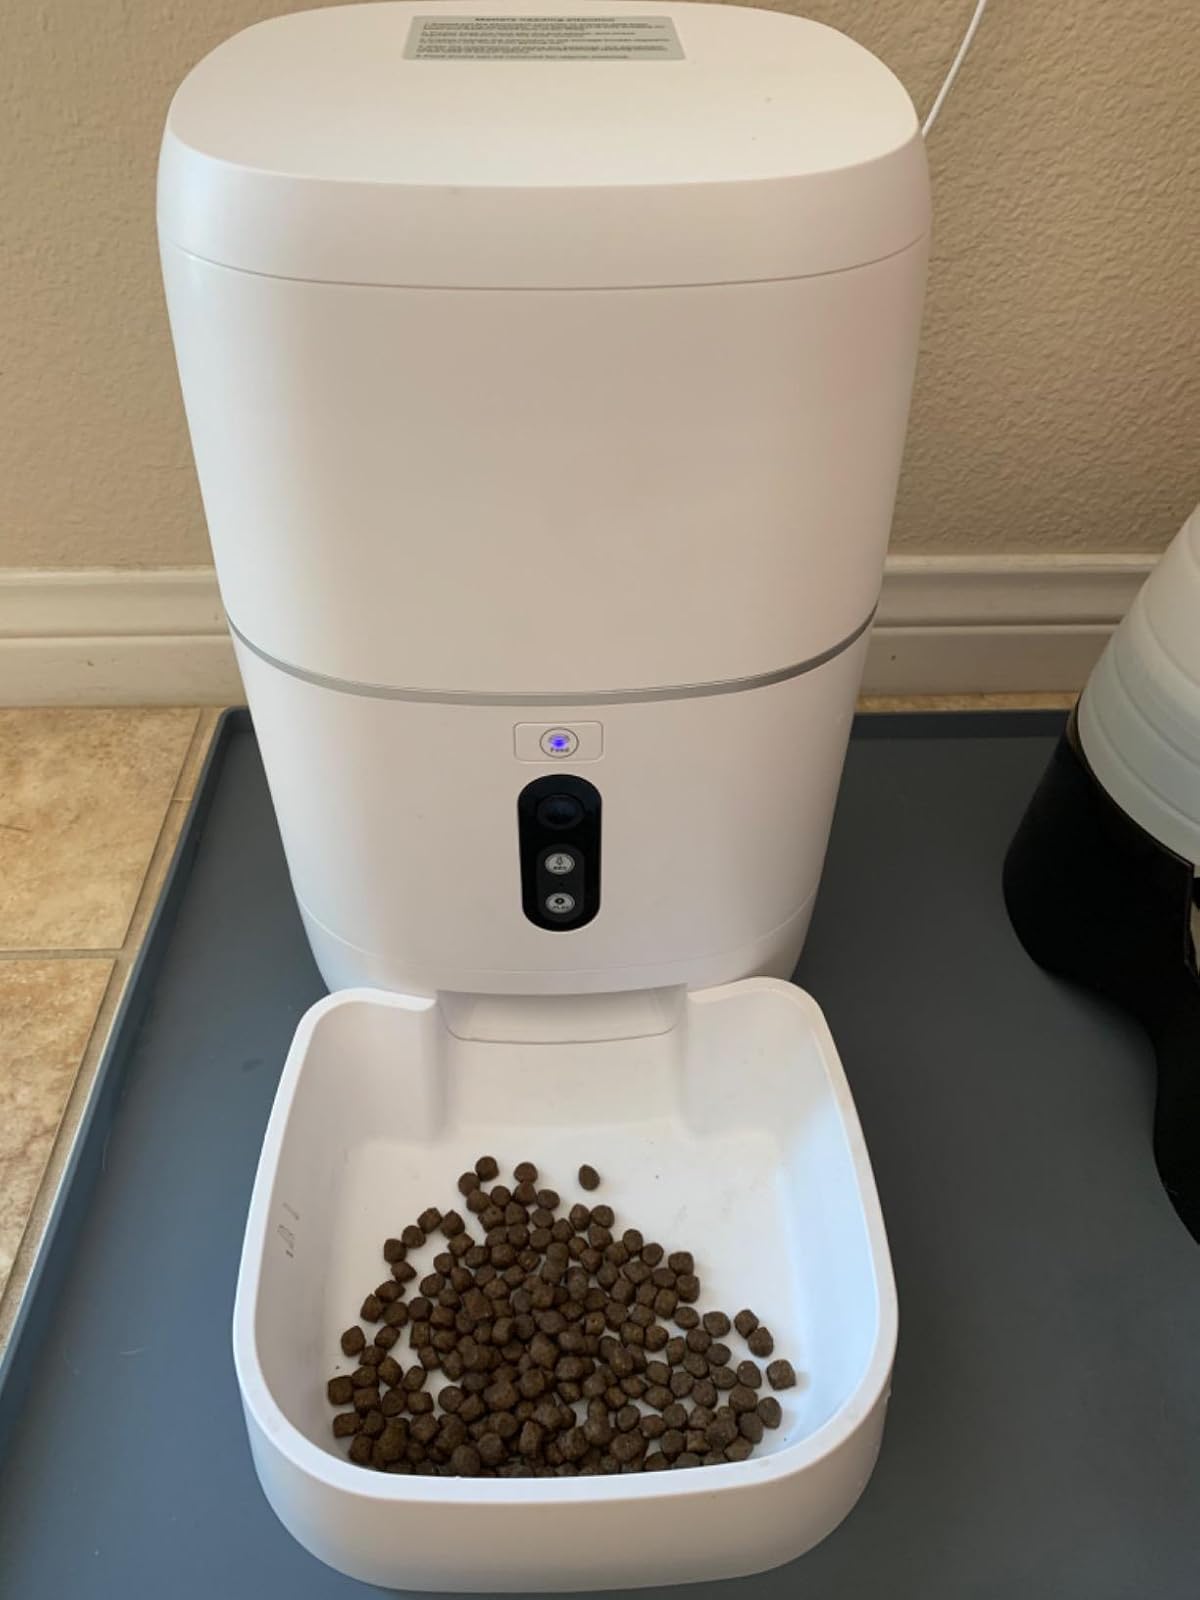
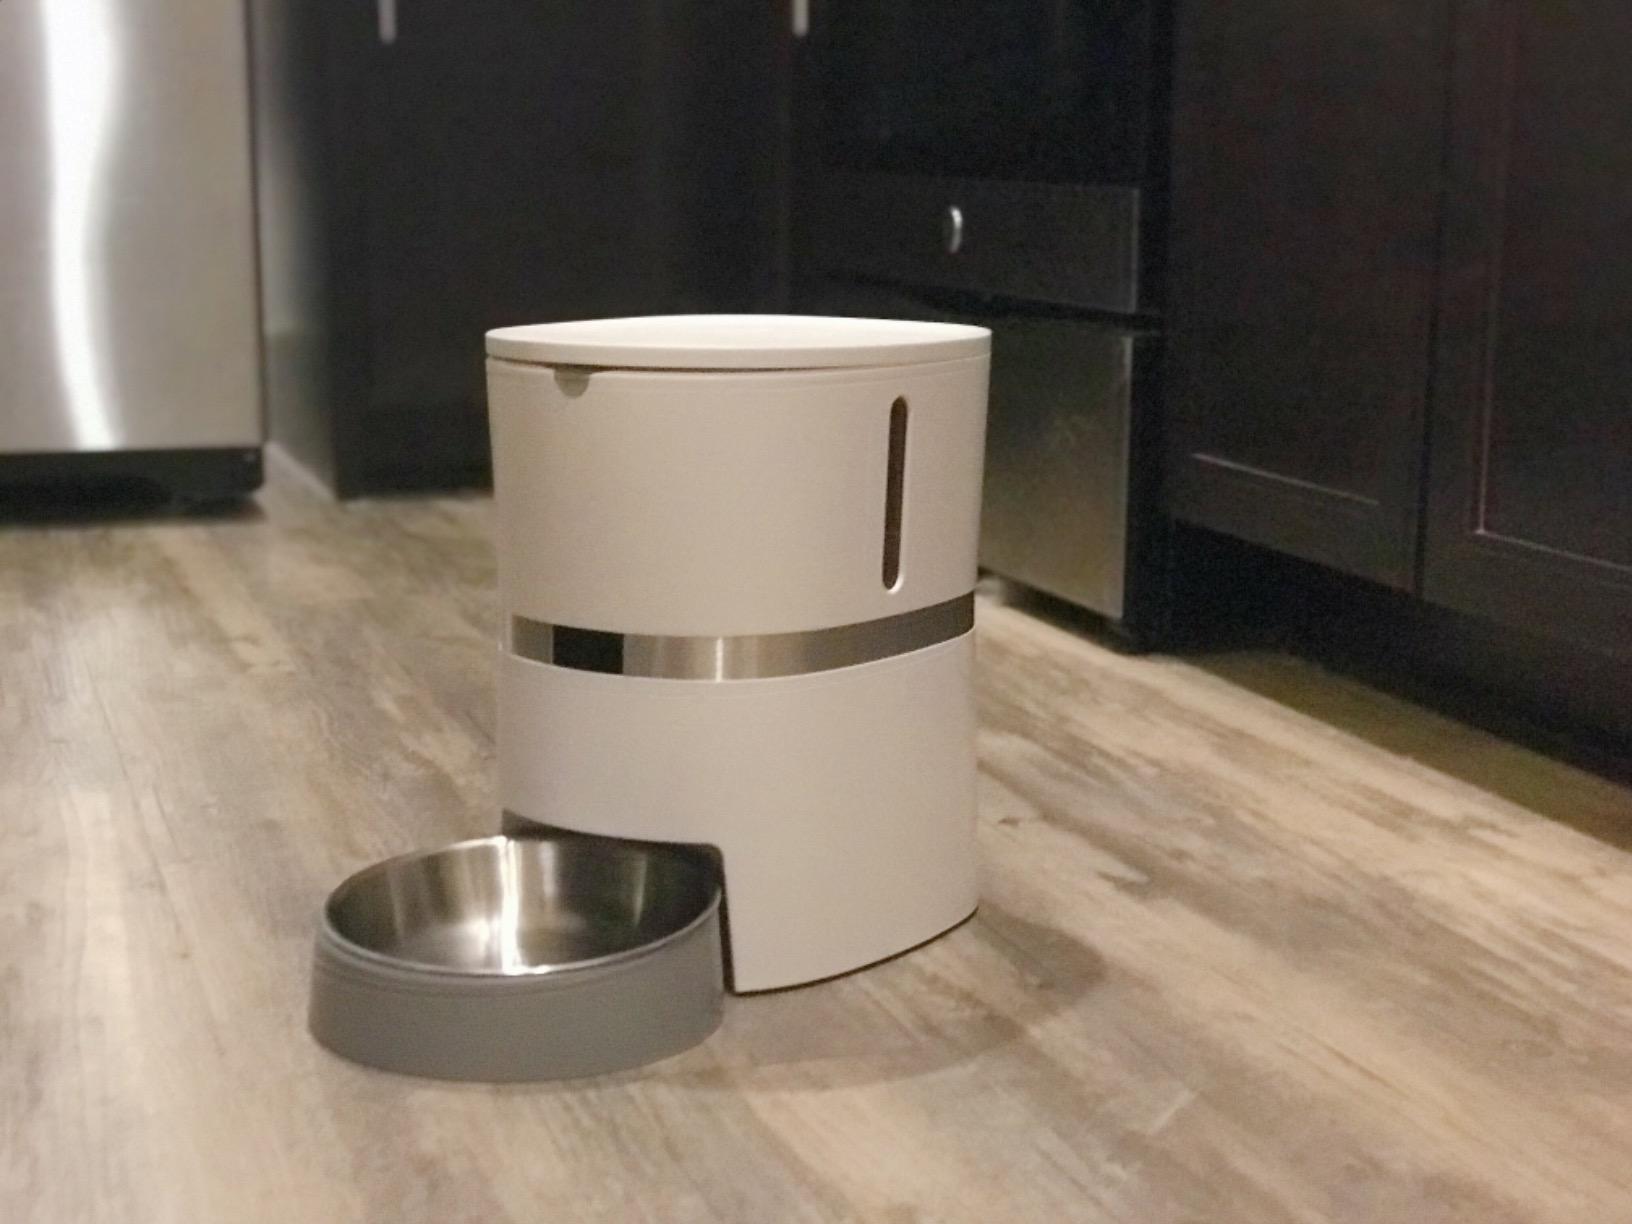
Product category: items_feeder
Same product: no